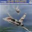
Label: airplane